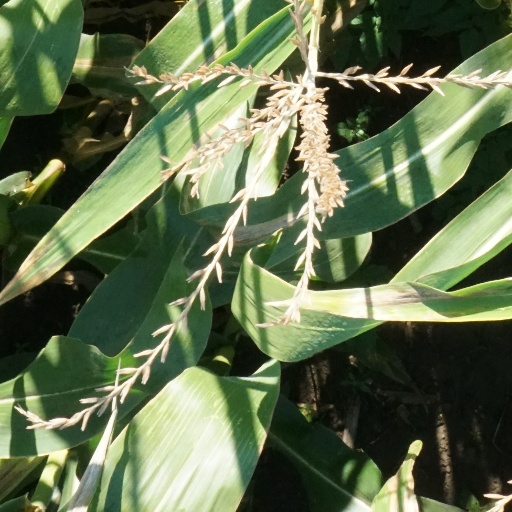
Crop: maize; corn